Arella Guirantes

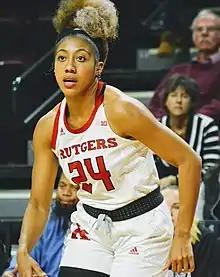
Guirantes in 2019

Arella Karin Guirantes (born October 15, 1997) is an American professional basketball player who is currently a free agent. She played college basketball at Texas Tech and Rutgers. She was drafted by the Los Angeles Sparks of the Women's National Basketball Association (WNBA).